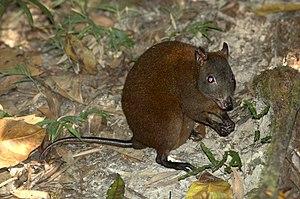
Le kangourou-rat musqué est un petit marsupial, trouvé dans les forêts humides en Australie et en Nouvelle-Guinée.